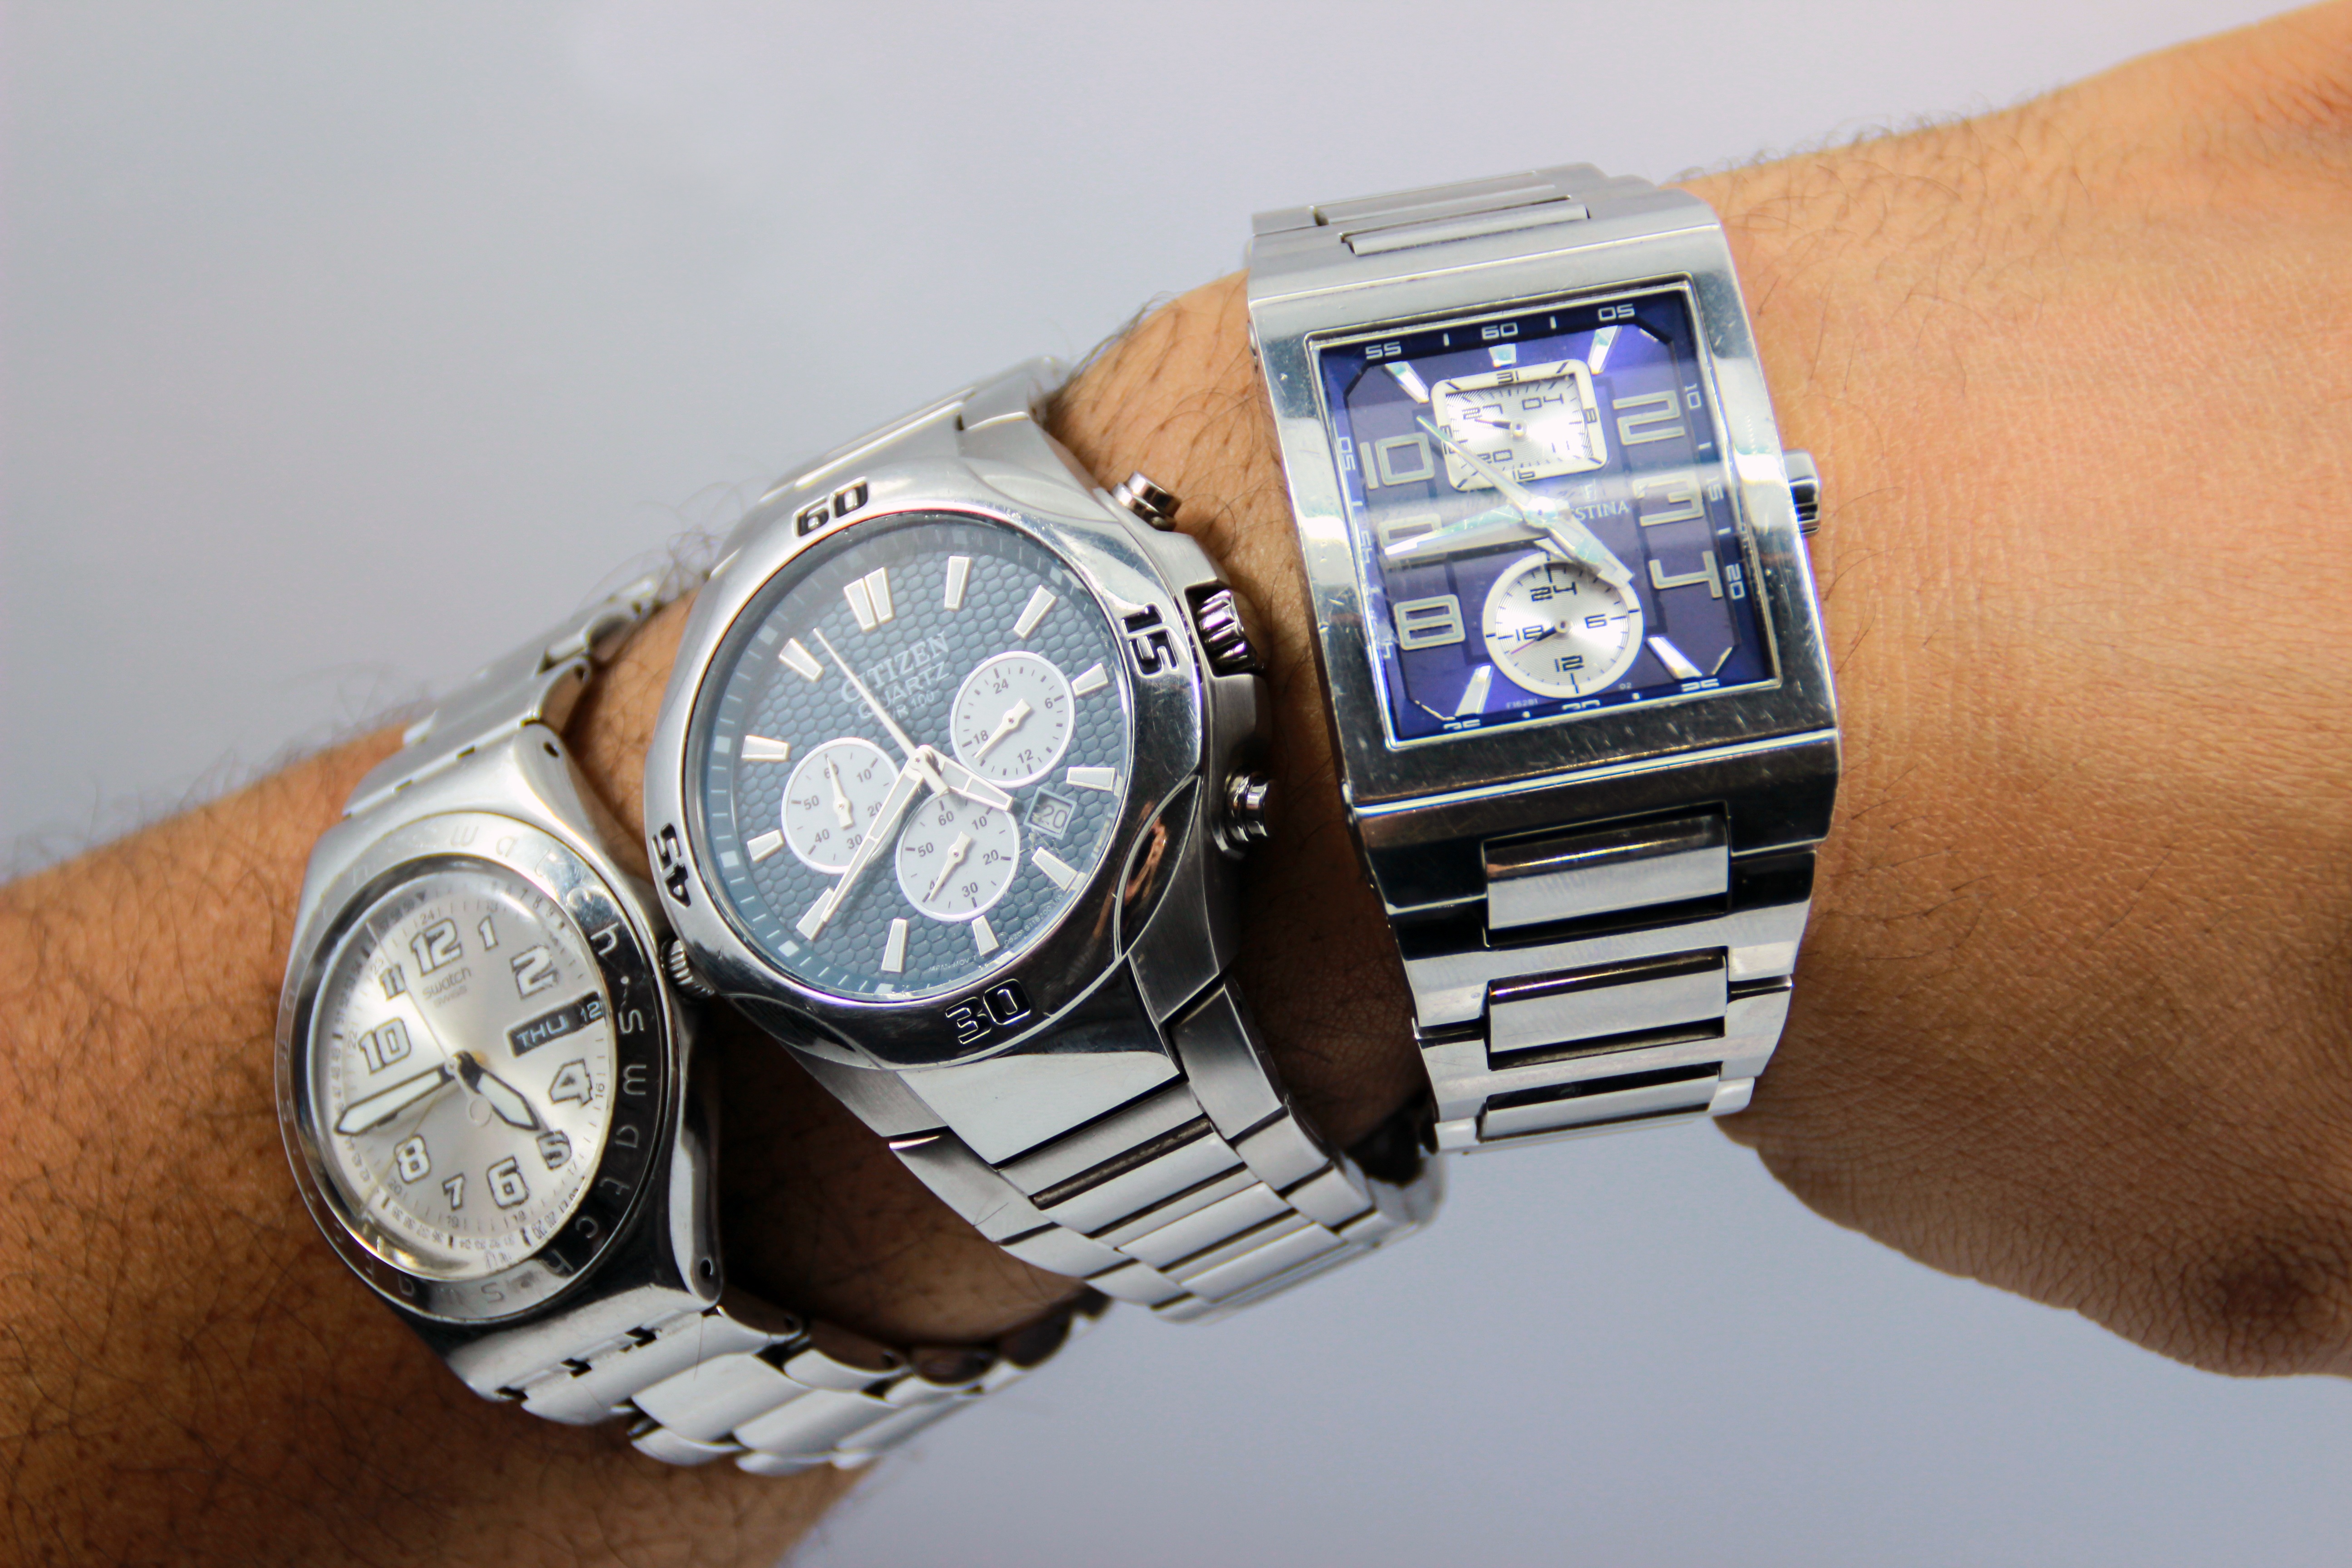
watch, hand, white, clock, time, blue, black, arm, mark, strap, mineral, white background, brands, free image